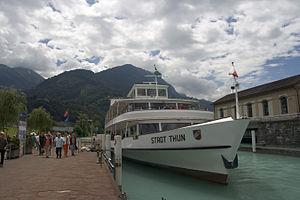
La Schifffahrt Berner Oberland, est une compagnie maritime suisse, filiale du groupe BLS SA qui exploite des bateaux de passagers sur les lacs de Thoune et de Brienz, dans l'Oberland bernois.